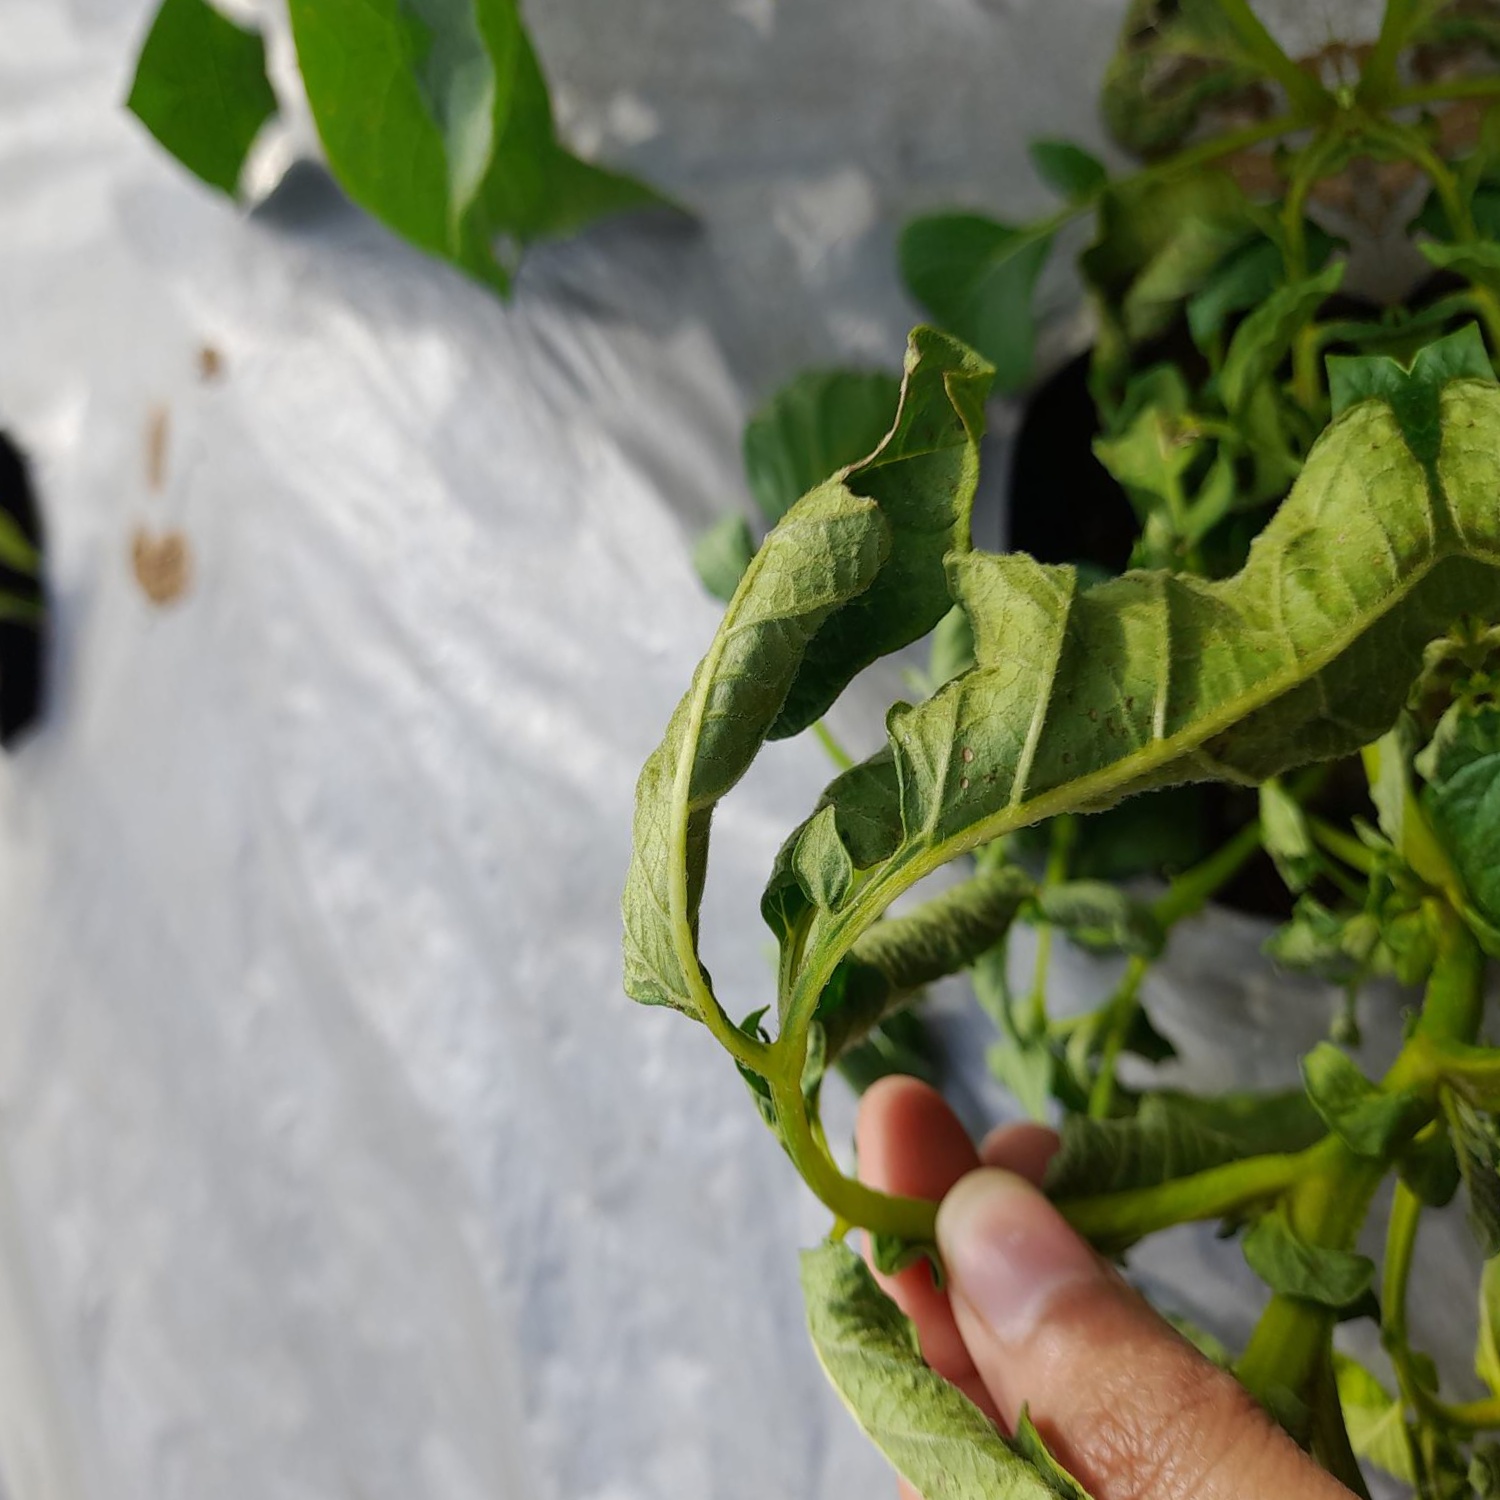
Etiqueta: Pudricion_Parda